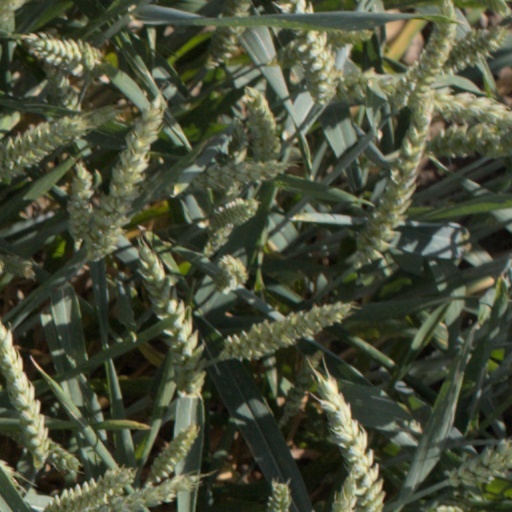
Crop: wheat